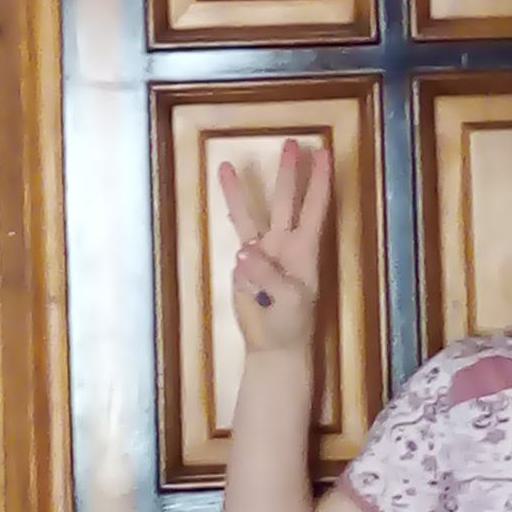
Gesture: three